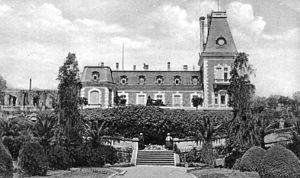
Le château royale Euxinograd après la Première guerre mondiale"